Roman Reigns

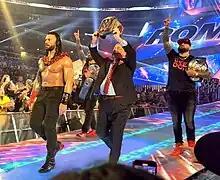
Reigns (left) with The Bloodline at WrestleMania 38 in April 2022

After a five-month hiatus, Reigns returned at SummerSlam on August 23, attacking new Universal Champion "The Fiend" Bray Wyatt and Strowman after their title match. On the following "SmackDown", Reigns aligned himself with his new manager, Paul Heyman, turning heel for the first time since 2014. At Payback on August 30, Reigns defeated defending champion The Fiend and Strowman in a No Holds Barred triple threat match to win the Universal Championship for the second time.